The Leland Hotel (Detroit)

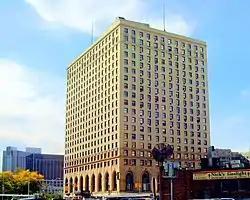

The Detroit-Leland Hotel is a historic hotel located at 400 Bagley Street in Downtown Detroit, Michigan. It is the oldest continuously operating hotel in downtown Detroit, and was listed on the National Register of Historic Places in 2005. The ballroom of the Detroit-Leland has hosted a nightclub, the Leland City Club, since 1983. The hotel is now named The Leland and no longer rents to overnight guests.